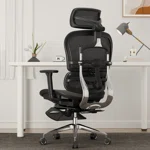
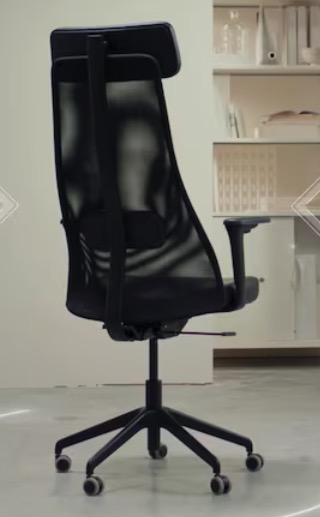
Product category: items_chair
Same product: no